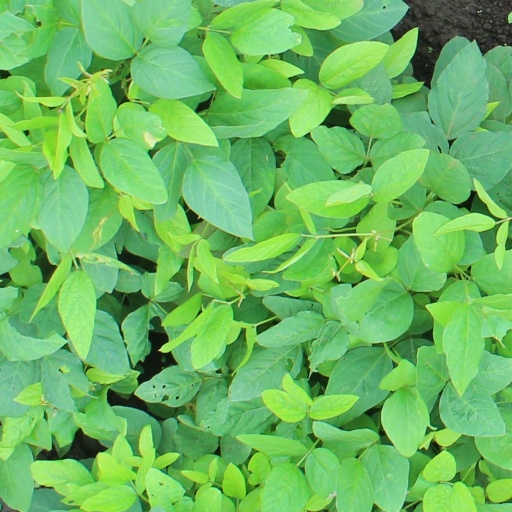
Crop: soybean